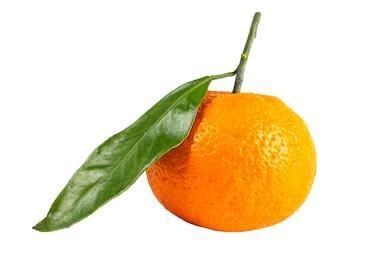
Label: mandarine